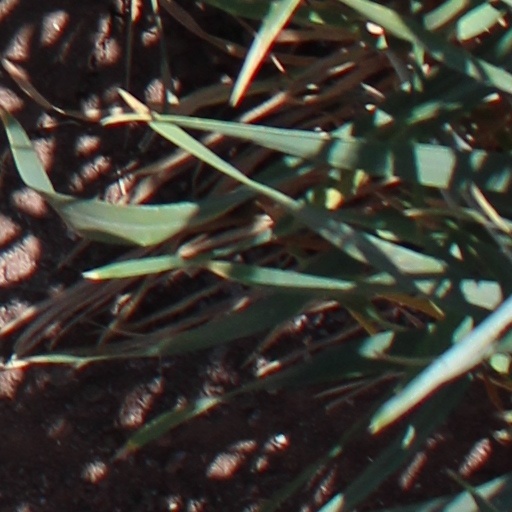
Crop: wheat